Melbourne tram route 3

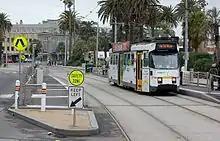
Z class tram on The Esplanade, St Kilda in May 2012

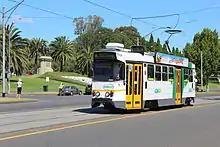
Z class tram on St Kilda Road in February 2013

Route 3 operates from Melbourne University travelling south through the CBD on Swanston Street via Melbourne Central and Flinders Street stations. After crossing the Yarra River it continues south along St Kilda Road turning east into Carlisle Street, Balaclava then travelling through St Kilda East, where Carlisle Street becomes Balaclava Road, continuing east travelling through Caulfield North. After passing Caulfield station, it crosses Dandenong Road, and continues east along Waverley Road, East Malvern, terminating at Darling Road.